Rukatunturi ski jumping hill

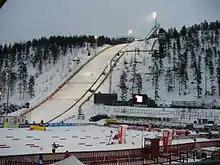

The Rukatunturi ski jumping hill is a complex of Finnish ski jumping hills located in Ruka – a town located north of Kuusamo – and is the largest ski jumping hill in Finland. It regularly hosts the opening events of the ski jumping World Cup and nordic combined World Cup. It includes the K120 large hill and smaller facilities K64.